Fohoren

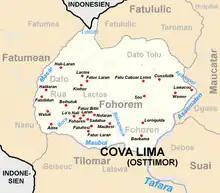
Subdistrict Fohorem with its capital Fohoren in the suco of Fohoren

The village of Fohoren lies by air southwest of the capital Dili and about north-west of Suai at an altitude of . In close proximity to Fohoren are several villages including Fatuc Bitic Laran (Fatukbitiklaran), Nularan, Sadahur (Sadahor) Lo'o Hali (Loohali) and Fatuhesi (Fatubesi) which form together a bigger settlement. There is an elementary school called Escola Primaria Catolica do Rosario N. Shra which was established during the Portuguese colonial period and which was used as a polling station during the 2007 elections., two secondary schools, a converted helicopter landing pad and a community health center. During the parliamentary elections in East Timor in 2007, the ballot boxes were collected by helicopter.